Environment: real
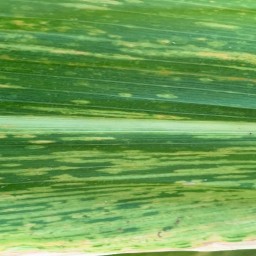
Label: lethal_necrosis